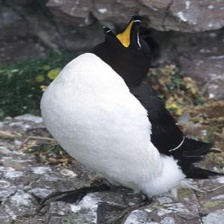
Species: RAZORBILL
Scientific name: ALCA TORDA